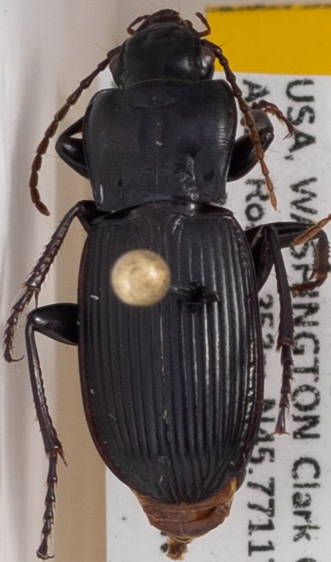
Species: Pterostichus herculaneus
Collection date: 2021-06-22
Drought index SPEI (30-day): -0.468
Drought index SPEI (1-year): -1.01
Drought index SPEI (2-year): -0.17